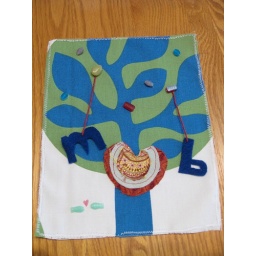
megan and ben sitting in a tree